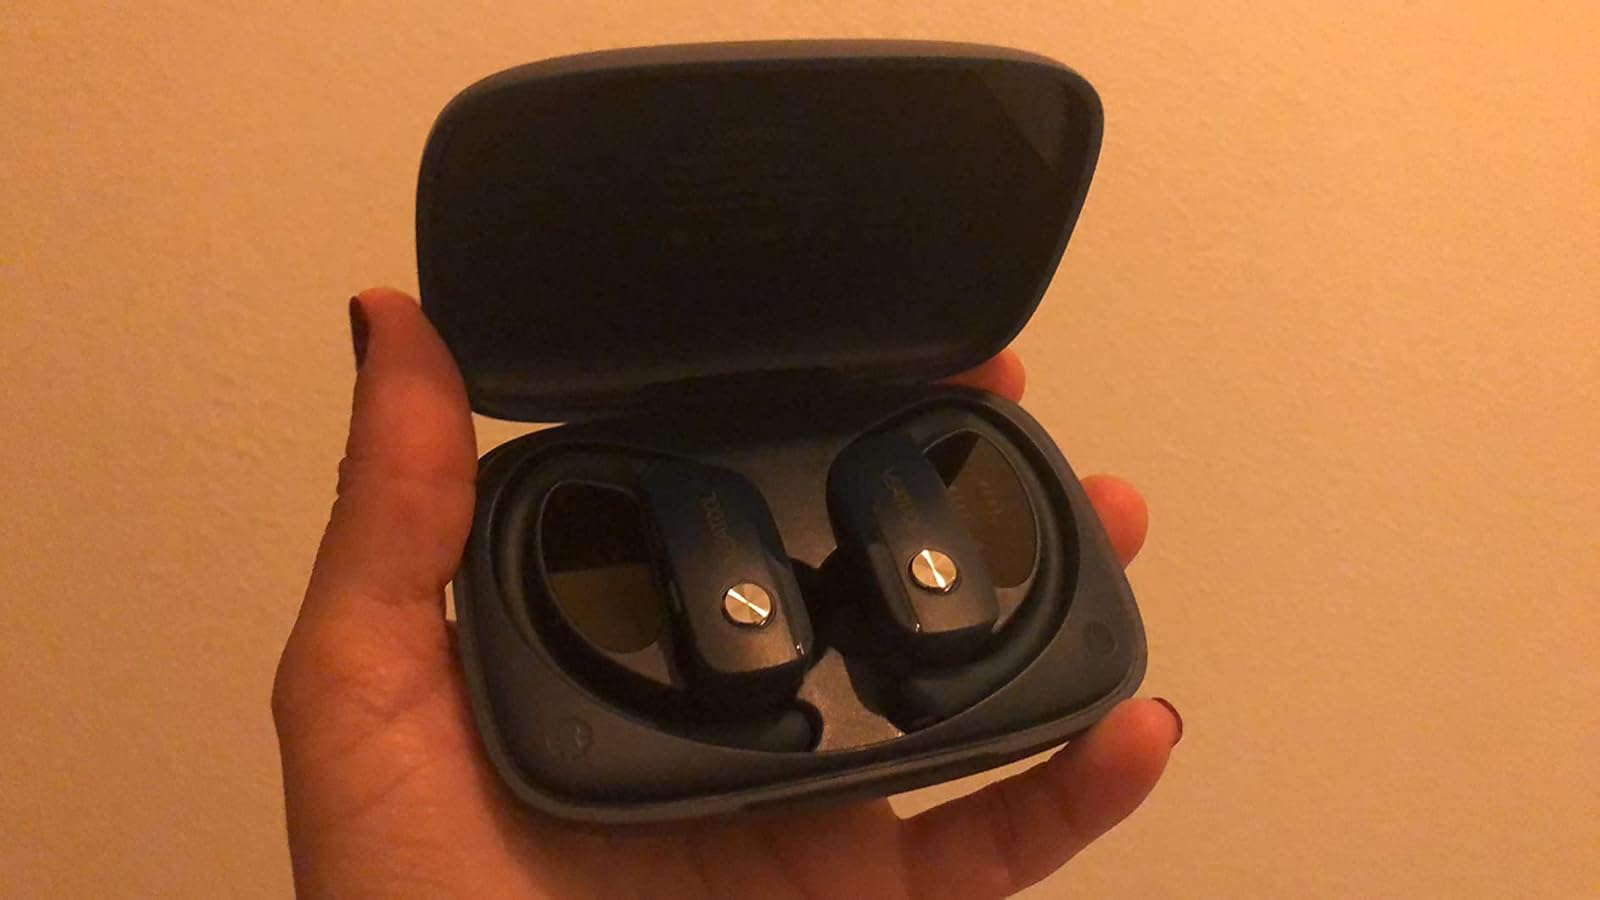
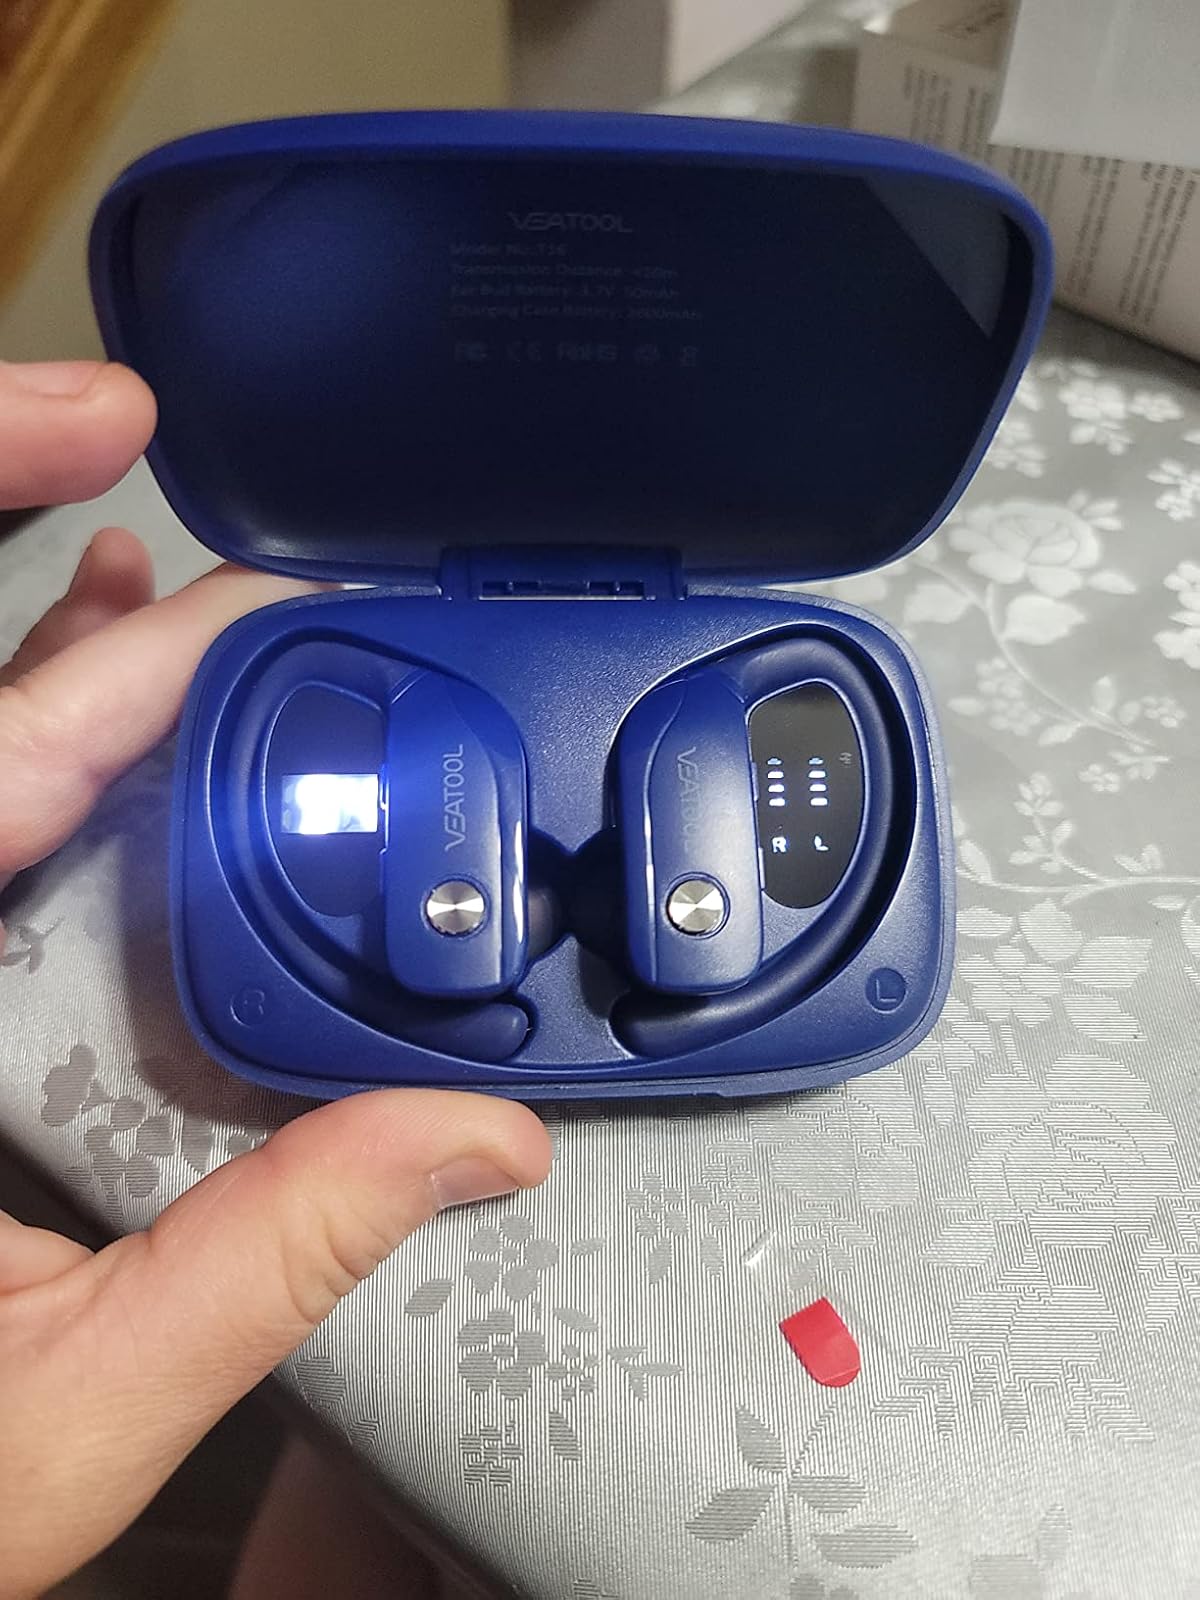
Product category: earbuds
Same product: no